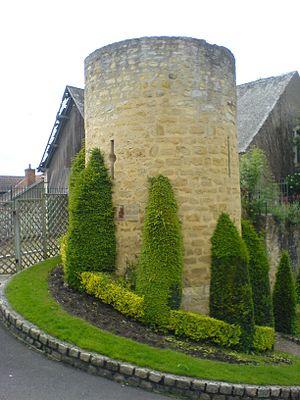
Thouars est une commune du Centre-Ouest de la France située dans le département des Deux-Sèvres en région Nouvelle-Aquitaine. Ses habitants sont appelés les Thouarsais.